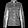
Label: Shirt